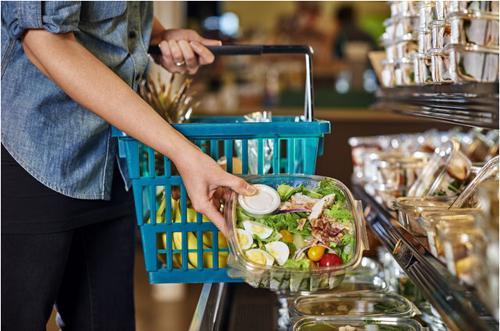
có một chiếc hộp đồ ăn chế biến sẵn đang được cầm trên tay của một người